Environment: real
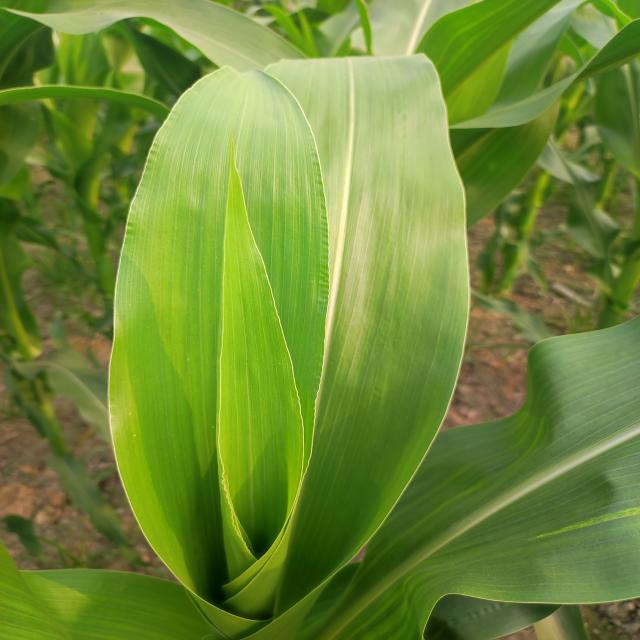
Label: healthy